Ștefan Kovács

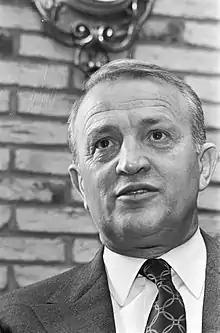
Kovács in 1971

Ștefan Kovács (2 October 1920 – 12 May 1995) was a Romanian football player and coach. Having won two European Cup titles, he is one of the most successful association football coaches in the history of the game. Various football magazines listed him on their list of best football coaches: as in 2013 "World Soccer" put him on the 36th place, "France Football" ranked him at 43 in 2019, while "FourFourTwo" in 2023 placed him on the 62nd place.